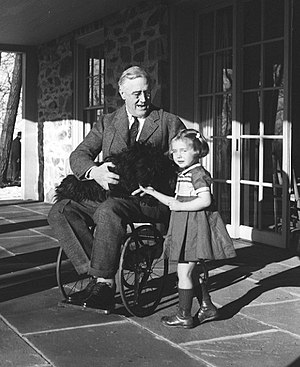
Franklin D. Roosevelt / Tidlige politiske karriere / Lammet
Et af kun nogle få kendte billeder af Roosevelt i en kørestol
Franklin Delano Roosevelt var en amerikansk politiker og USA's 32. præsident i perioden 1933 – 1945. Han blev ofte omtalt blot med sine forbogstaver FDR. Han var en central personlighed i det 20. århundrede i perioden fra Depressionen til 2. Verdenskrig. Roosevelt blev valgt til USA's præsident fire gange og beklædte posten fra 1933 til 1945, hvilket gør ham til den eneste amerikanske præsident, som har siddet i mere end to perioder.